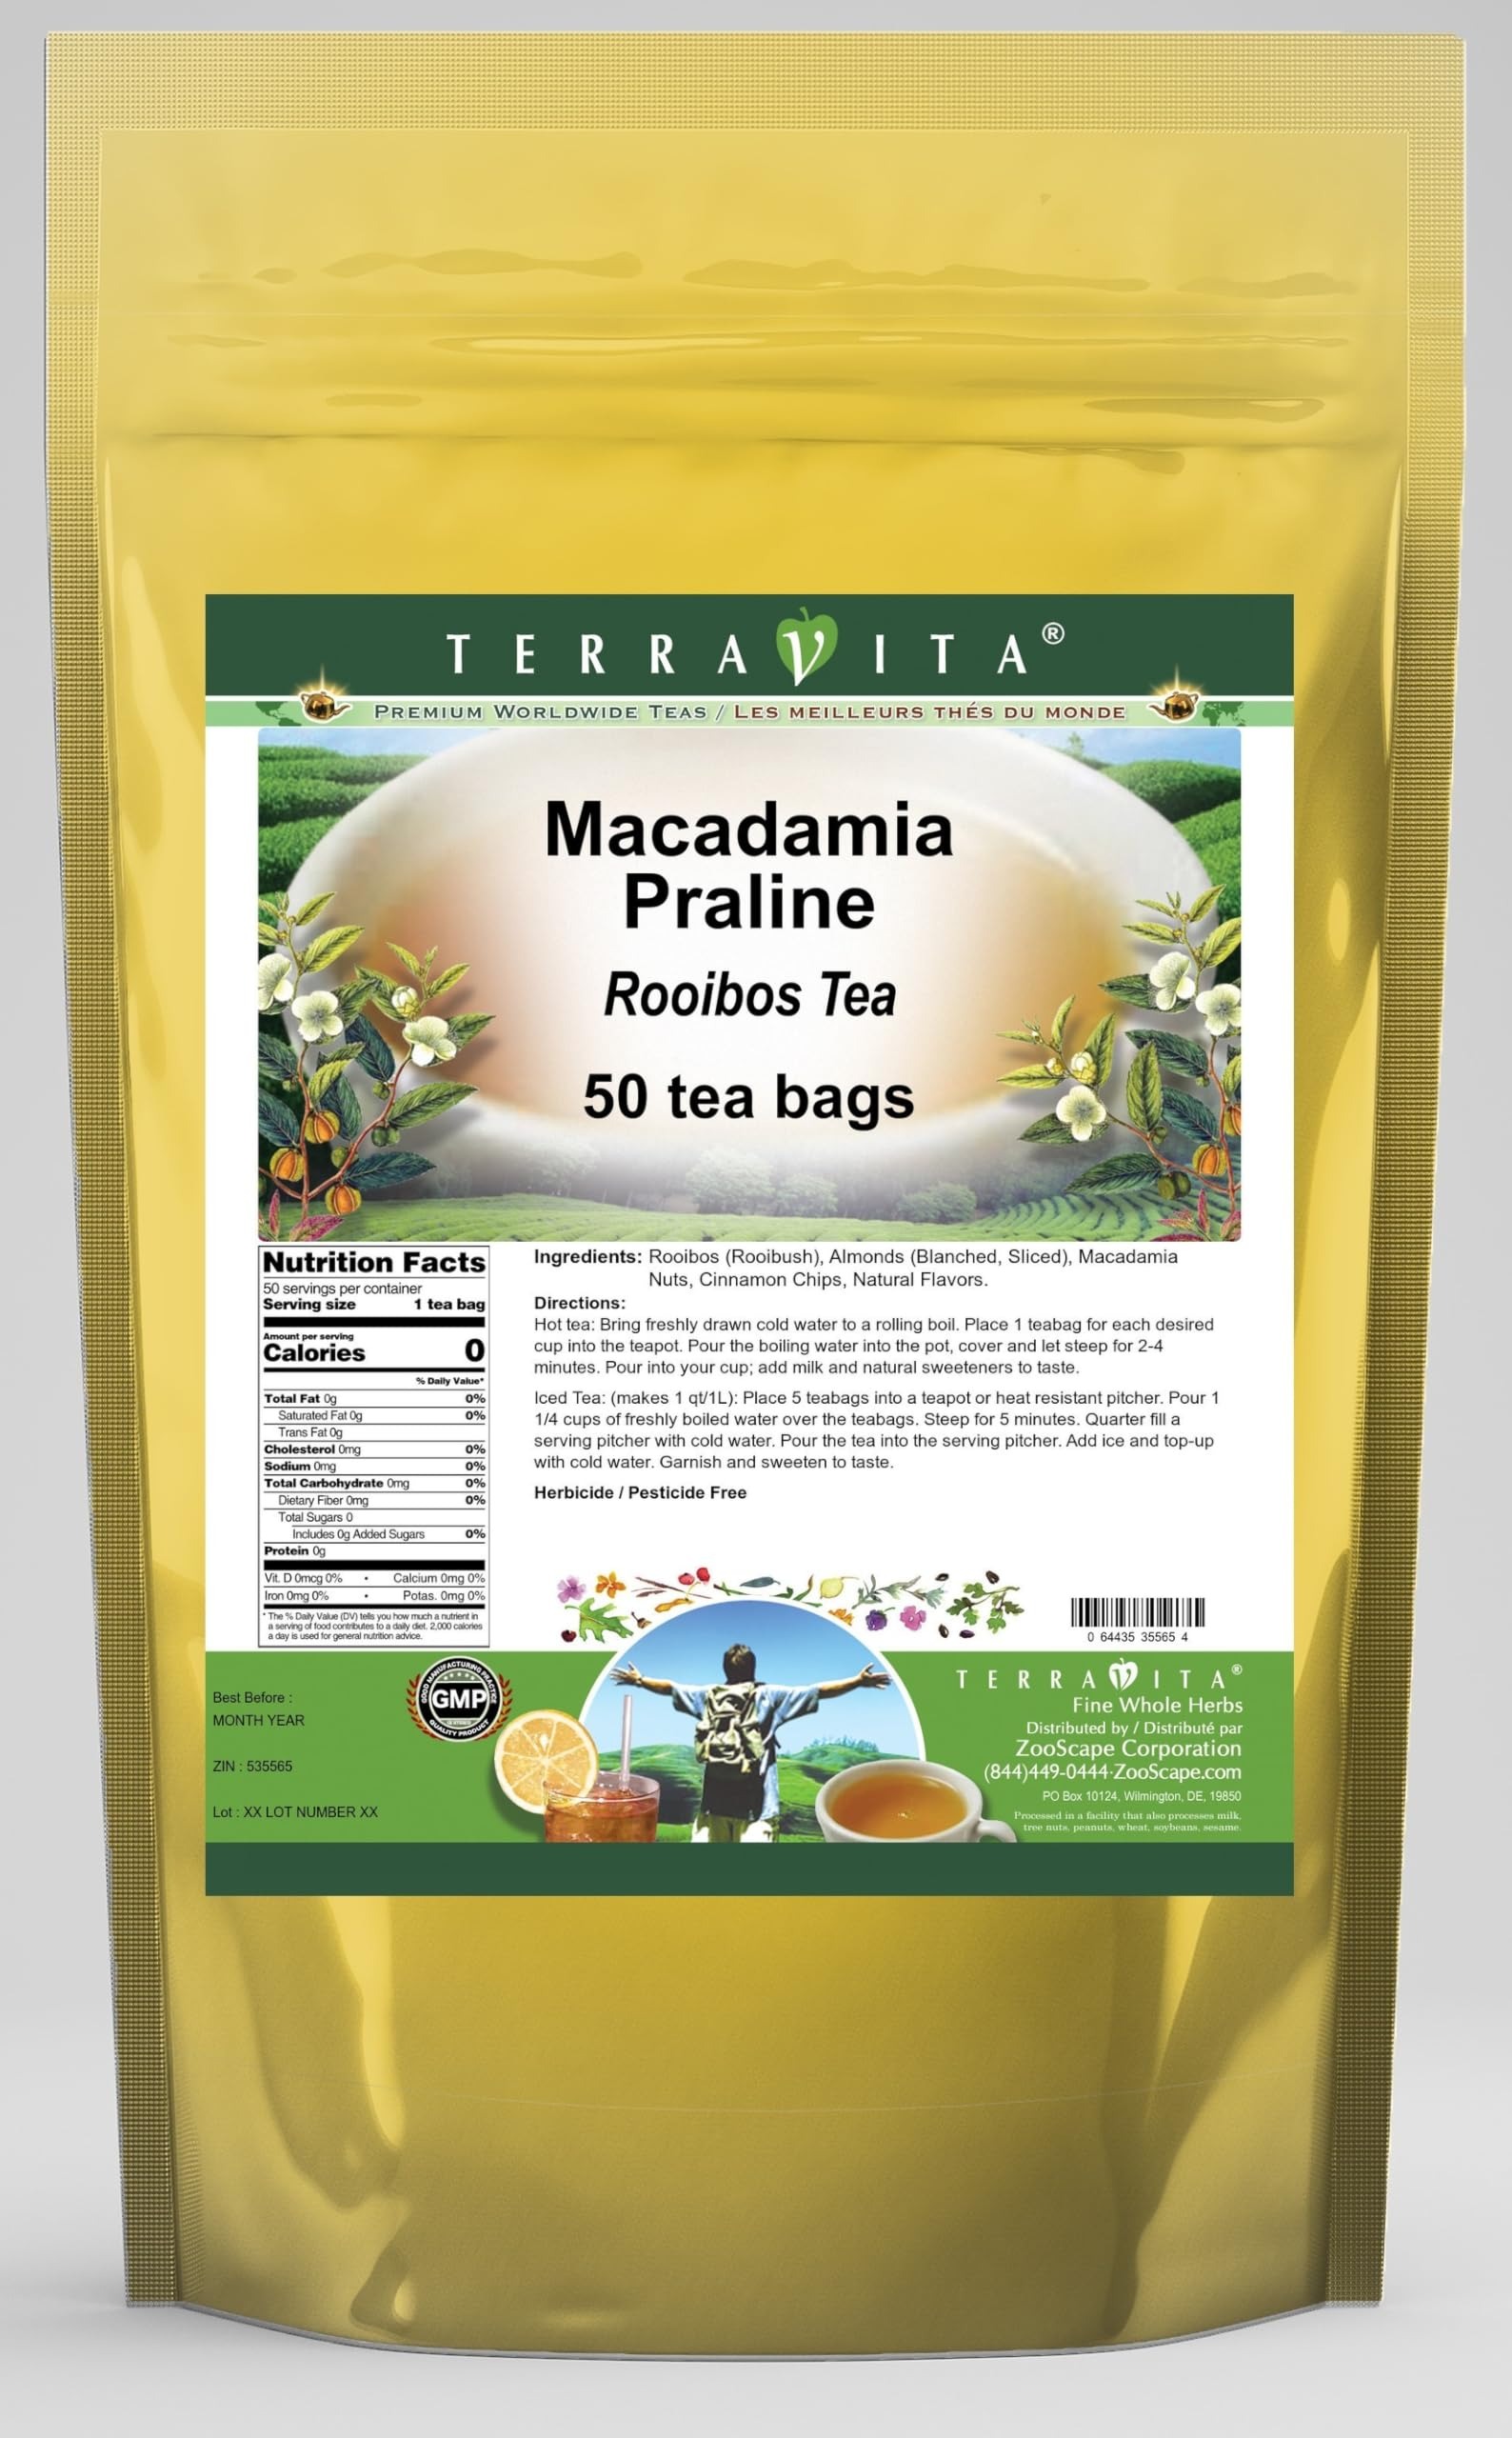
Item Name: Macadamia Praline Rooibos Tea (50 tea bags, ZIN: 535565) - 2 Pack
Bullet Point 1: Our Macadamia Praline Rooibos Tea is a delightful flavored Rooibos tea with Almonds, Macadamia Nuts and Cinnamon Chips that you will really enjoy! The unique Macadamia Praline aroma and taste is a delight! - Ingredients: Rooibos tea, Almonds, Macadamia Nuts, Cinnamon Chips and Natural Macadamia Praline Flavor.
Bullet Point 2: No fillers.
Bullet Point 3: Manufacturer: TerraVita
Bullet Point 4: Size: 50 tea bags
Bullet Point 5: Rooibos Tea Bags - Packed in a convenient upright pouch!
Product Description: Our Macadamia Praline Rooibos Tea is a delightful flavored Rooibos tea with Almonds, Macadamia Nuts and Cinnamon Chips that you will really enjoy! The unique Macadamia Praline aroma and taste is a delight! - Ingredients: Rooibos tea, Almonds, Macadamia Nuts, Cinnamon Chips and Natural Macadamia Praline Flavor. - Hot tea brewing method: Bring freshly drawn cold water to a rolling boil. Place 1 teabag for each desired cup into the teapot. Pour the boiling water into the pot, cover and let steep for 2-4 minutes. Pour into your cup; add milk and natural sweeteners to taste. - Iced tea brewing method: (to make 1 liter/quart): Place 5 teabags into a teapot or heat resistant pitcher. Pour 1 1/4 cups of freshly boiled water over the teabags. Steep for 5 minutes. Quarter fill a serving pitcher with cold water. Pour the tea into the serving pitcher. Add ice and top-up with cold water. Garnish and sweeten to taste. - TerraVita is an exclusive line of premium-quality, natural source products that use only the finest, purest and most potent ingredients found around the world. TerraVita is hallmarked by the highest possible standards of purity, potency, stability and freshness. All of our products are prepared with the highest elements of quality control, from raw materials through the entire manufacturing process, up to and including the moment that the bottles or bags are sealed for freshness and shipped out to you. Our highest possible standards are certified by independent laboratories and backed by our personal guarantee. - TerraVita exists to meet and ensure your family's health and wellness without the harmful effects of chemicals and health products. We strive to make all of our products affordable and reliable and are constantly searching the market to maintain our affordabi
Value: 100.0
Unit: Count

Price: 59.2